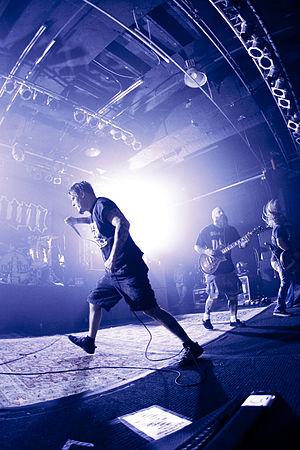
Down est un supergroupe de heavy metal américain, originaire de La Nouvelle-Orléans, en Louisiane. En 2009, le groupe se compose de Phil Anselmo au chant, Pepper Keenan, et Bobby Landgraf à la guitare, Patrick Bruders à la basse, et Jimmy Bower à la batterie. Depuis sa formation, Down recense trois albums studio, NOLA, Down II: A Bustle in Your Hedgerow et Down III: Over the Under. En 2014, le groupe fait paraître son cinquième album sous la forme d'un EP intitulé Down IV Part II.